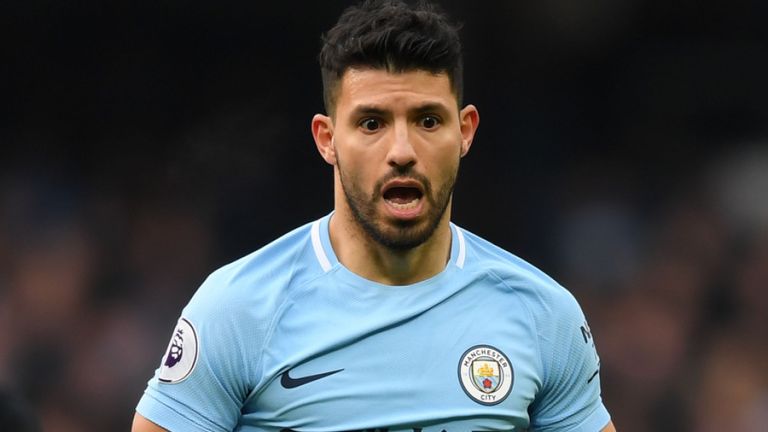
Gender: men